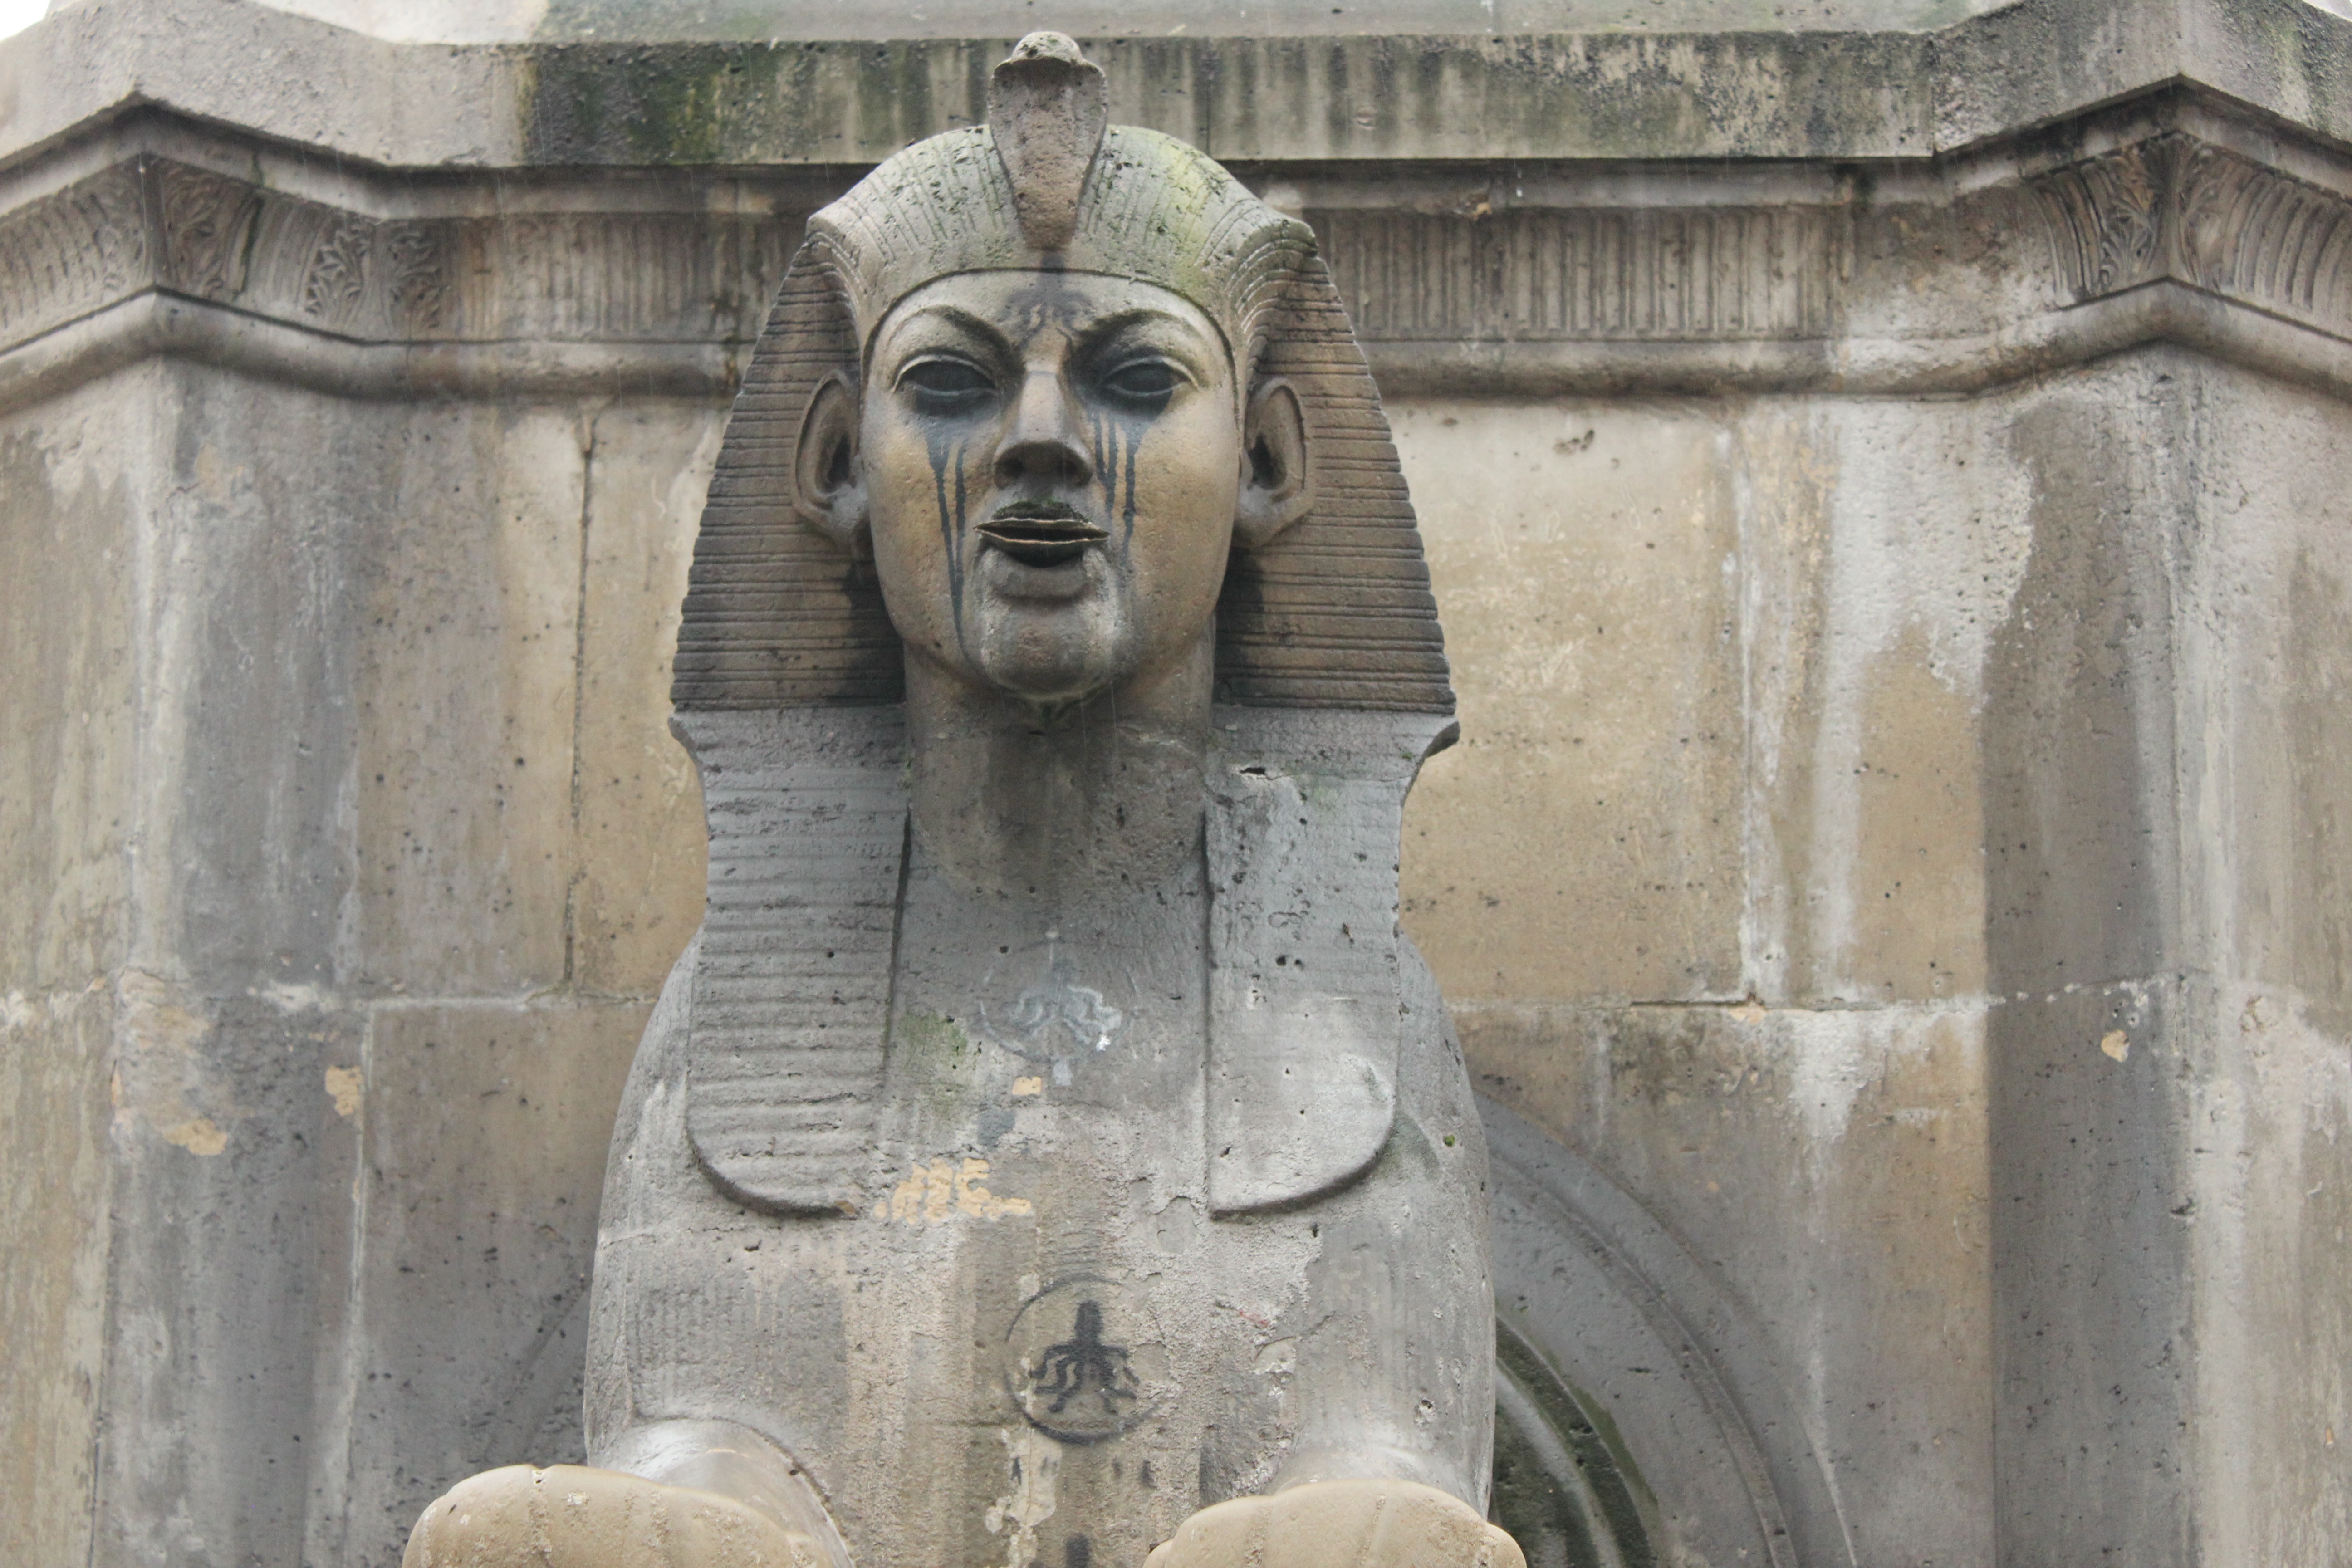
monument, statue, sculpture, art, temple, carving, stone carving, ancient history